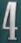
Number: 4